Vishishtadvaita

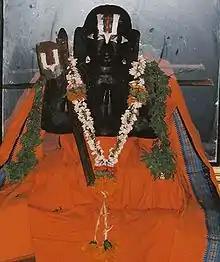
Ramanujacharya idol in Ranganathaswamy Temple, Srirangam

Vishishtadvaita (IAST "") is a school of Hindu philosophy belonging to the Vedanta tradition. Vishishta Advaita means "non-duality with distinctions" and recognizes Brahman (ब्रह्म) as the promordial quality while also acknowledging its existential multiplicity. This philosophy can be characterized as a form of qualified monism, or a qualified non-dualism. It upholds the belief that all diversity ultimately stems from a fundamental underlying unity.